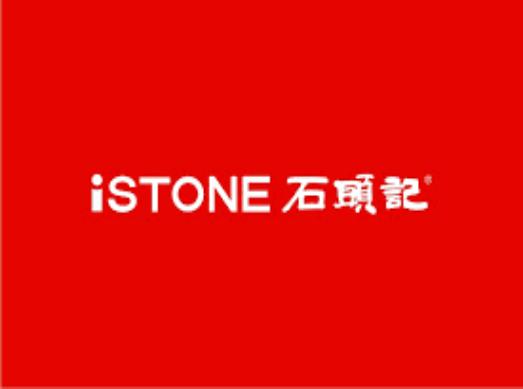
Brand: isTone
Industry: Others